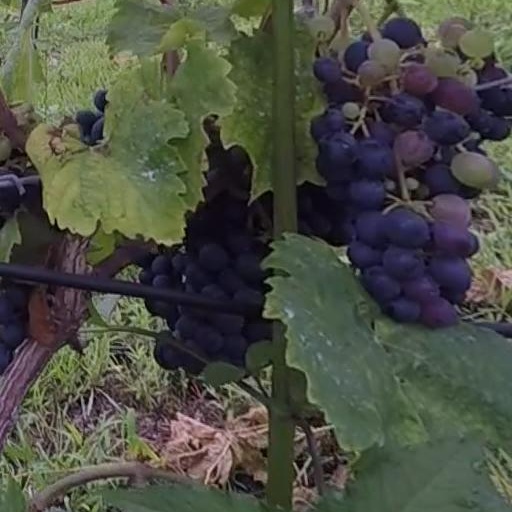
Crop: grape